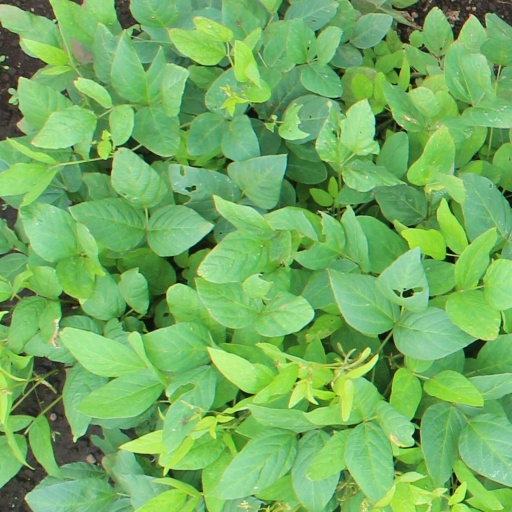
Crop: soybean